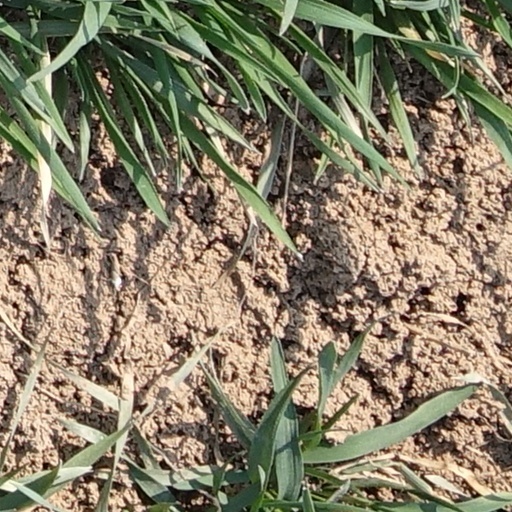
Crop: wheat